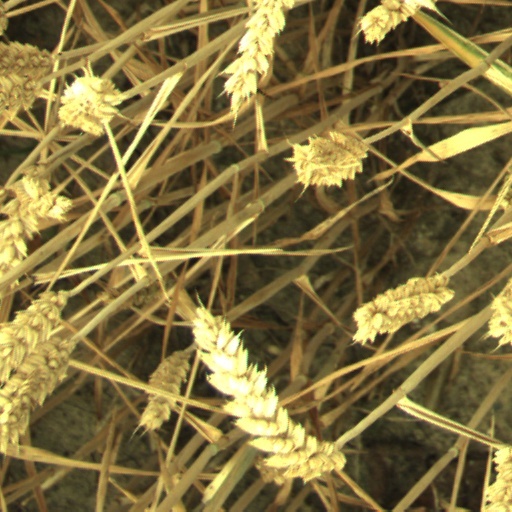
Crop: wheat